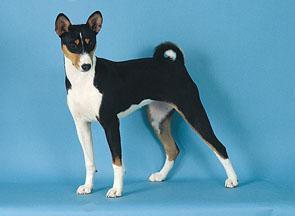
basenji